Hocazade Camii (Tram İzmir)

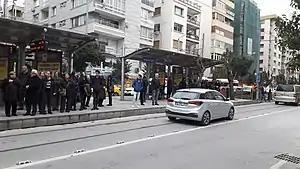

Hocazade Camii is a light-rail station on the Konak Tram of the Tram İzmir system in İzmir, Turkey. It is located on Ali Çetinkaya Boulevard, near the Hocazade Mosque, from which the station gets its name. The station consists of two side platforms serving two tracks. Two blocks west of the station is Kıbrıs Şehitleri Avenue, the main street of Alsancak, with many shops, cafes, restaurants and bars.